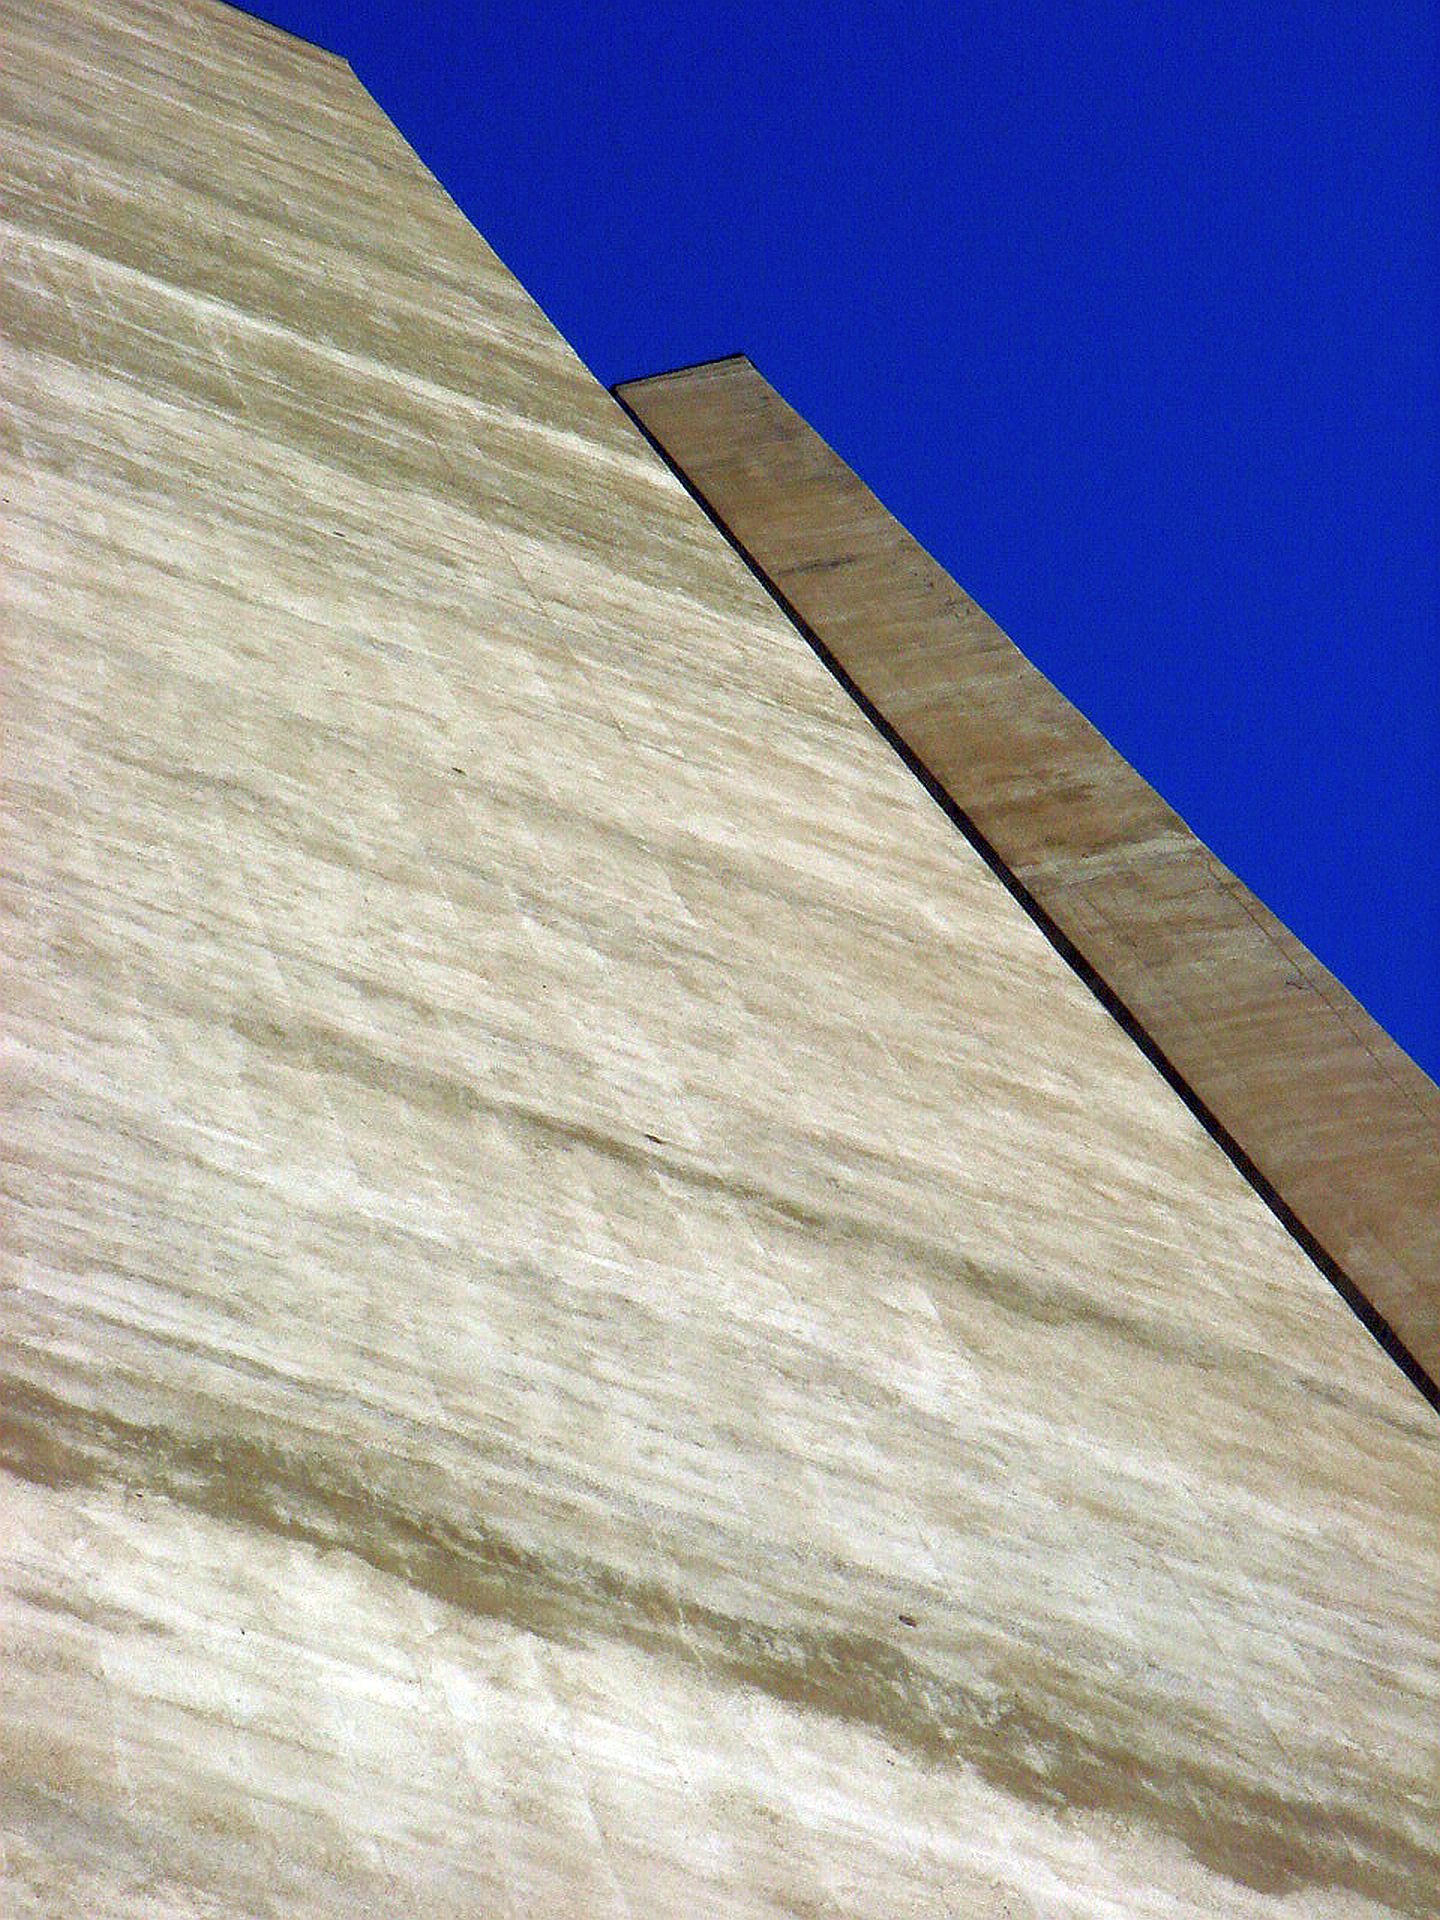
wing, architecture, sky, wood, floor, roof, building, wall, monument, line, pyramid, material, concrete, height, shape, simple, plywood